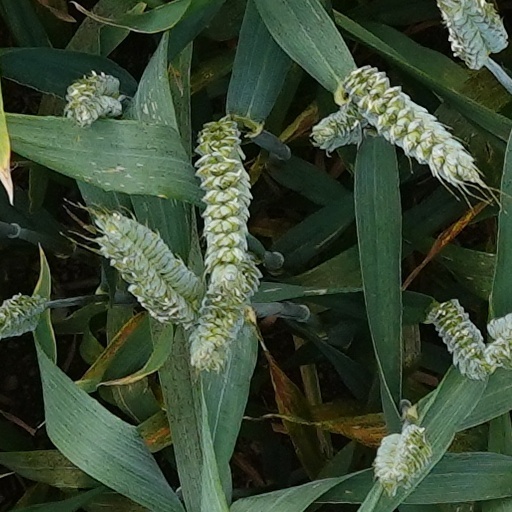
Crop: wheat